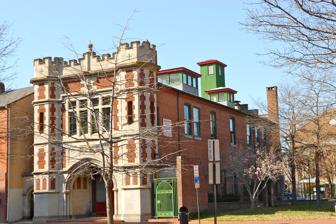
Building: Poppleton Fire Station
Country: United States of America
Year built: 1910
United States historic place Poppleton Fire Station U.S. National Register of Historic Places Show map of Baltimore Show map of Maryland Show map of the United States Location 756-760 W. Baltimore St. , Baltimore, Maryland Coordinates 39°17′20″N 76°37′44″W / 39.28889°N 76.62889°W / 39.28889; -76.62889 Area 0.2 acres (0.081 ha) Built 1910 Architectural style Tudor Revival NRHP reference No. 83002938 Added to NRHP September 8, 1983 Poppleton Fire Station , also known as Engine House #38, is a historic fire station located at Baltimore , Maryland , United States . It is a Tudor Revival style building built of brick, one large bay wide, approximately nine bays long, and two stories high with a gable roof. The front façade is a brick and limestone composition featuring a central, Tudor archway flanked by octagonal towers and crowned with crenellation . The archway features engaged colonettes with carved, foliated capitals containing firemen racing to extinguish a fire. It was designed by Owens and Sisco and built in 1910. Poppleton Fire Station was listed on the National Register of Historic Places in 1983. See also Fire departments in Maryland Engine House No. 6 (Baltimore, Maryland) Engine House No. 8 (Baltimore, Maryland) Paca Street Firehouse References